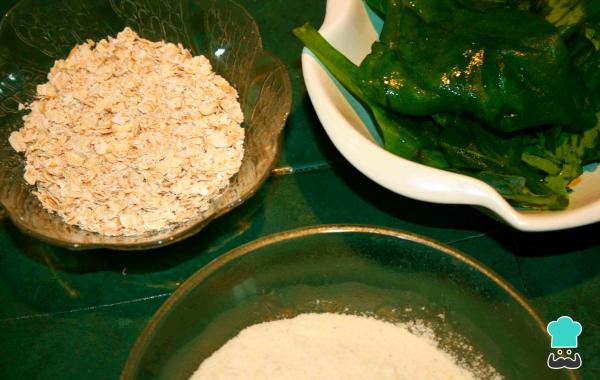
Prepara tú mesa de trabajo, coloca los ingredientes en proporciones indicadas. Después de tener todo en orden, puedes comenzar a realizar estas arepas verdes con espinacas.